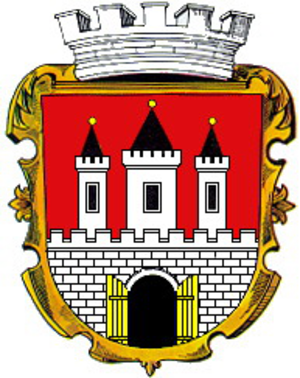
Železnice est une ville du district de Jičín, dans la région de Hradec Králové, en Tchéquie. Sa population s'élevait à 1 270 habitants en 2017.